Bruna Griphao

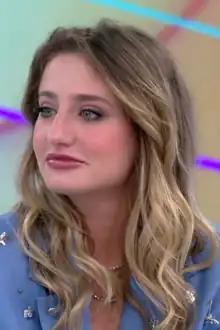
Griphao in 2023

Bruna Grigoriadis Orphao (born March 10, 1999), best known as Bruna Griphao, is a Brazilian actress. She was born and raised in Rio de Janeiro, Brazil. Griphao is fluent in Portuguese, and Greek. Her maternal grandparents are from Greece and Chile.